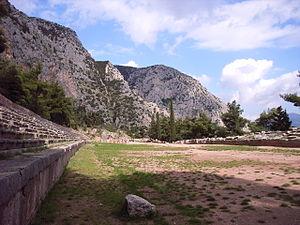
Vue des ruines du stade sur le site archéologique du sanctuaire grec antique de Delphes, dans la région de Phocide, en Grèce.
Delphes est le site d'un sanctuaire panhellénique, situé au pied du mont Parnasse, en Phocide, où parle l'oracle d'Apollon à travers sa prophétesse, la Pythie qui était assise dans une salle du temple d’Apollon et parlait au nom du dieu. Elle répondait aux questions qui lui étaient posées ; ces réponses étaient aussitôt traduites en phrases par des prêtres. Delphes abrite également l'Omphalos ou « nombril du monde ». Investie d'une signification sacrée, le sanctuaire est, du VIᵉ au IVᵉ siècle av. J.-C., le véritable centre et le symbole de l'unité du monde grec. Les sanctuaires panhelléniques sont des complexes architecturaux extérieurs aux cités. Ils constituent les seuls lieux où tous les anciens Grecs, et certains barbares prennent part à des célébrations religieuses communes.